Doug (TV series)

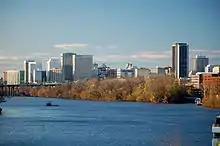
Creator Jim Jinkins based the series on his hometown of Richmond, Virginia.

"Doug" was created by animator Jim Jinkins. He was born in Richmond, Virginia in 1953, and grew up fascinated by drawing. He went on to animation and filmmaking at Ohio State University, and upon graduation, got a job working at PBS in their children's programming unit. Jinkins first sketched the character of Doug while doodling without thought, not aiming to create a character based on himself. In the 1980s, he began working on an autobiographical character named Brian, which he later changed to Doug, as it was a very common name. He began to view the character as his "alter-ego", drawing him in various silly and occasionally cynical scenarios in his sketchbook.